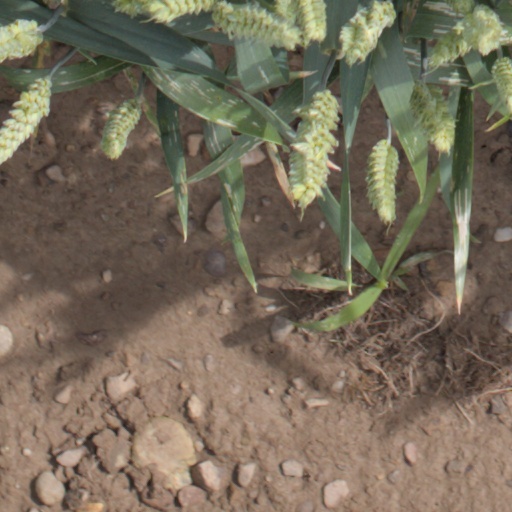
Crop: wheat